Alan Brown (Scottish politician)

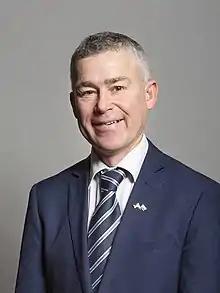
Official portrait, 2019

Alan Brown (born 12 August 1970) is a Scottish National Party (SNP) politician who served as the Member of Parliament (MP) for Kilmarnock and Loudoun from 2015 until 2024. Brown previously served as the SNP spokesperson for Energy and Transport in the House of Commons. He is the candidate for the Scottish Parliamentary constituency Kilmarnock and Loudoun ahead of the Scottish Parliament elections in 2026.